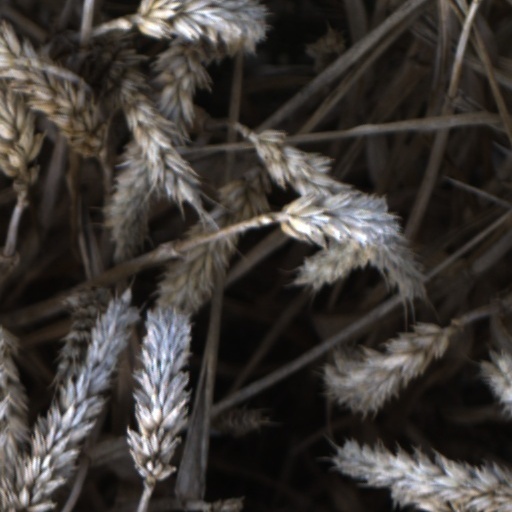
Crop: wheat